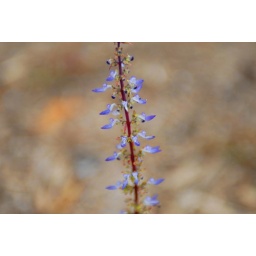
A supposedly purple flower magically turned blue by Nikon.